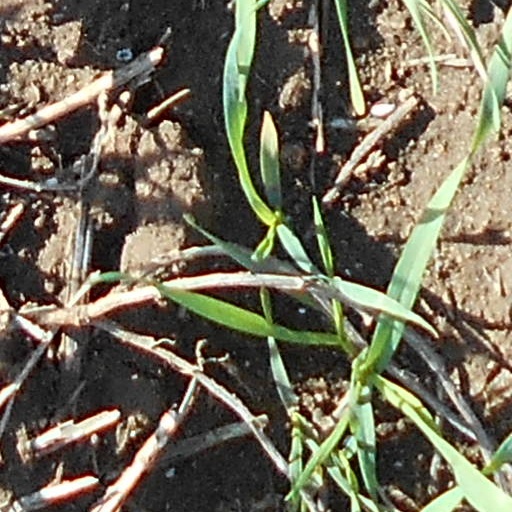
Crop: wheat